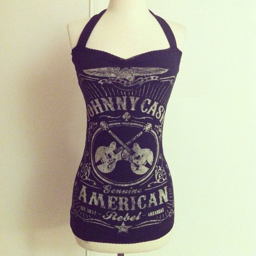
super cute , but the t - shirt is $20 normally .